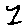
Label: 1